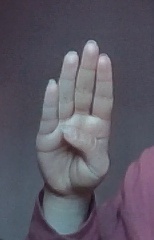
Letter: kaaf